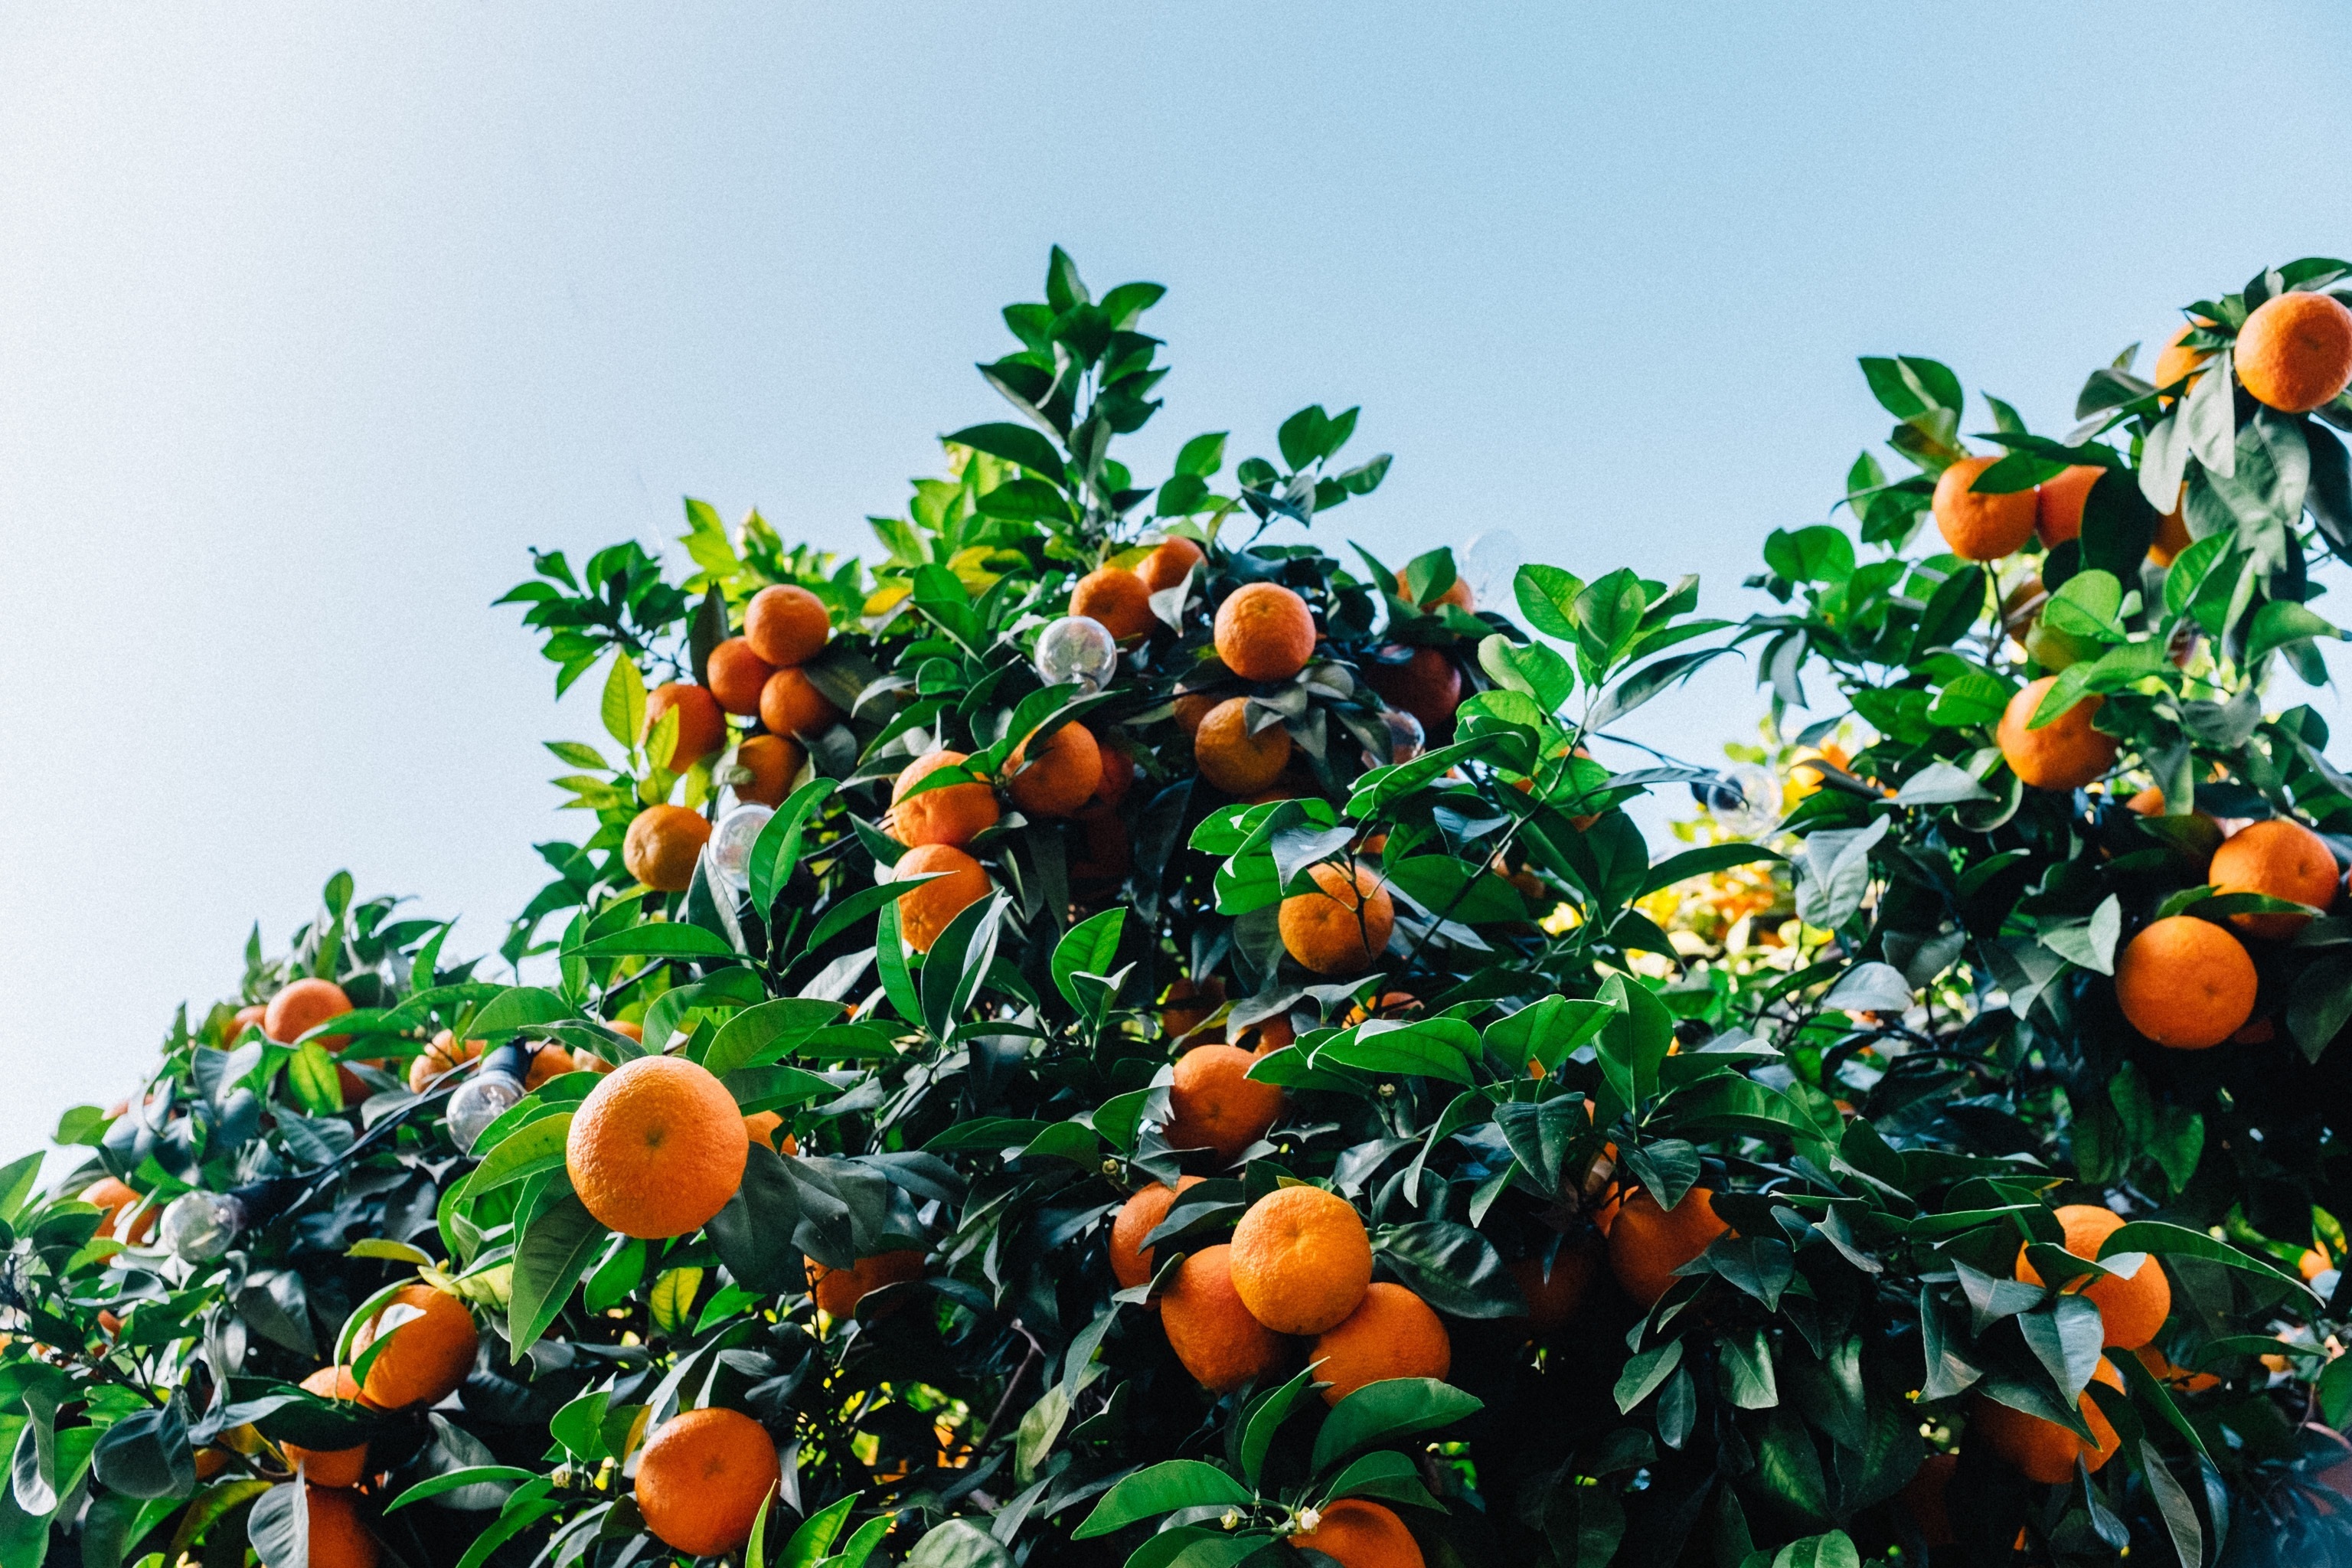
tree, nature, branch, plant, fruit, flower, orange, food, produce, color, evergreen, fresh, garden, juicy, satsuma, shrub, clementine, diospyros, organic, citrus, flowering plant, tangerines, bitter orange, mandarin orange, land plant, calamondin